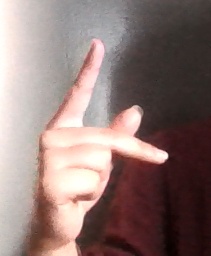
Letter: dha